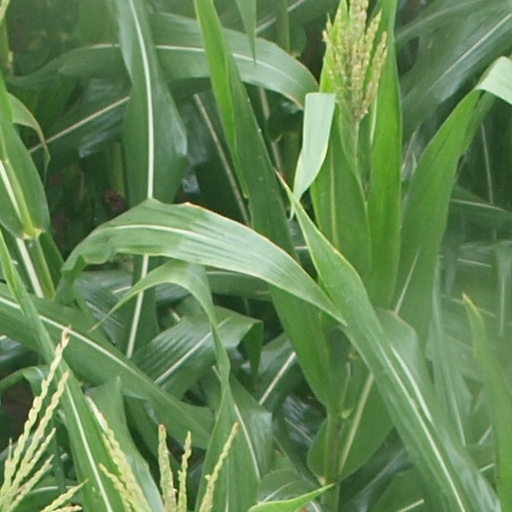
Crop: maize; corn